Fårö

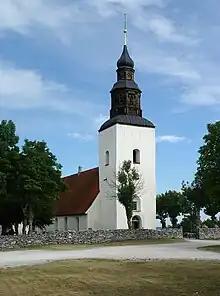
Fårö Church

The island is separated from Gotland by the narrow Fårö-strait, and connected by two car ferries, operated by the Swedish Transport Administration. It has a total area of , of which are water areas or islets.